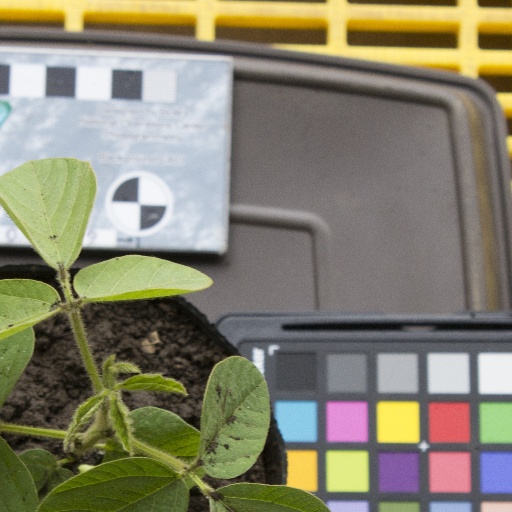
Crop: soybean